PUB (Stockholm)

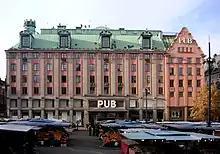
The main building comprising PUB departments stores at Hötorget, Stockholm city. Photo: 2006.

PUB was one of the major department stores in Stockholm, Sweden, located in two buildings at Hötorget, Stockholm city center. PUB was opened in 1882 and rapidly expanded. The name PUB is for the initials of Paul Urbanus Bergström, the founder of the store, who owned a great deal of buildings and business in the area.